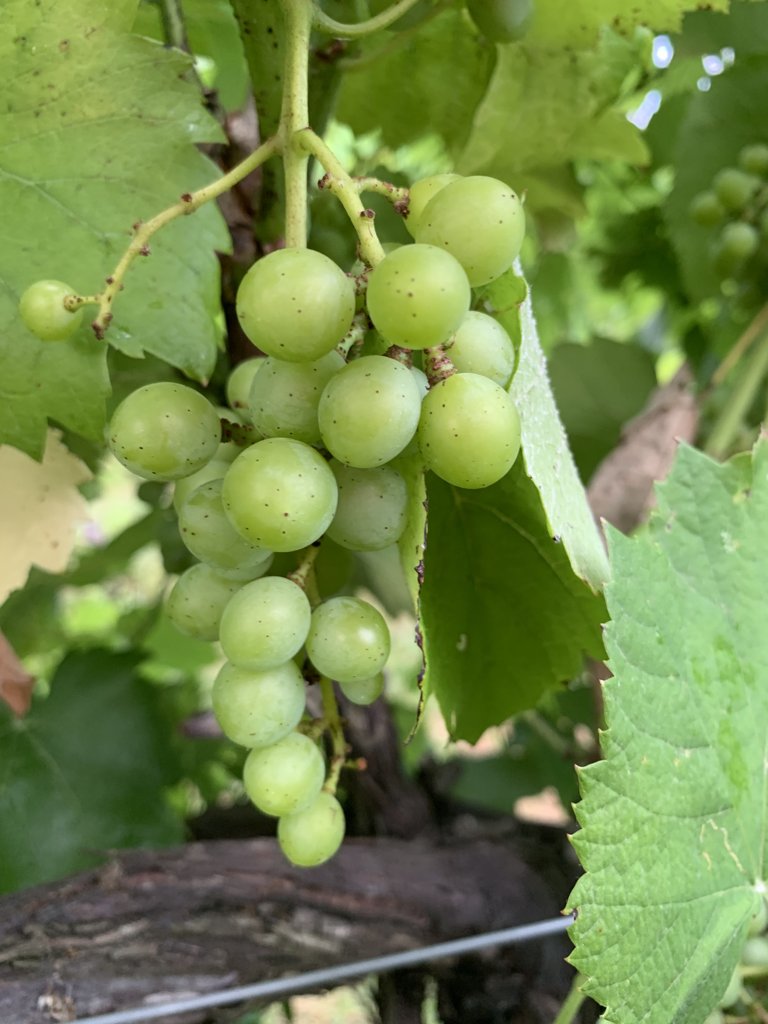
Berries visible: 29
Grape clusters: 2